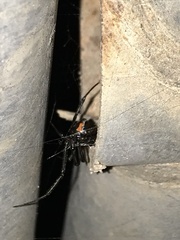
Species: Lactrodectus_hesperus